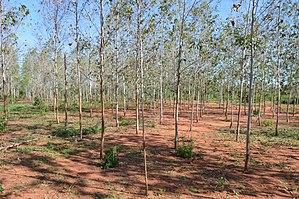
Le comté de Kilifi est un des 47 comtés du Kenya et un des six comtés issus de l'ancienne province de la côte. Situé sur la « côte Nord » du Kenya, son chef-lieu est Kilifi.